Lasse Norman Leth

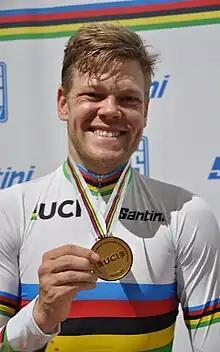
Leth at the 2020 UCI Track Cycling World Championships

Lasse Norman Leth; né Norman Hansen; (born 11 February 1992) is a Danish professional road and track racing cyclist, who currently rides for Danish club team Team CO:PLAY–Giant Store. During his track cycling career, he has won five medals (including two golds) at the Summer Olympic Games, ten medals (including three golds) at the UCI Track Cycling World Championships and six medals (including two golds) at the UEC European Track Championships.